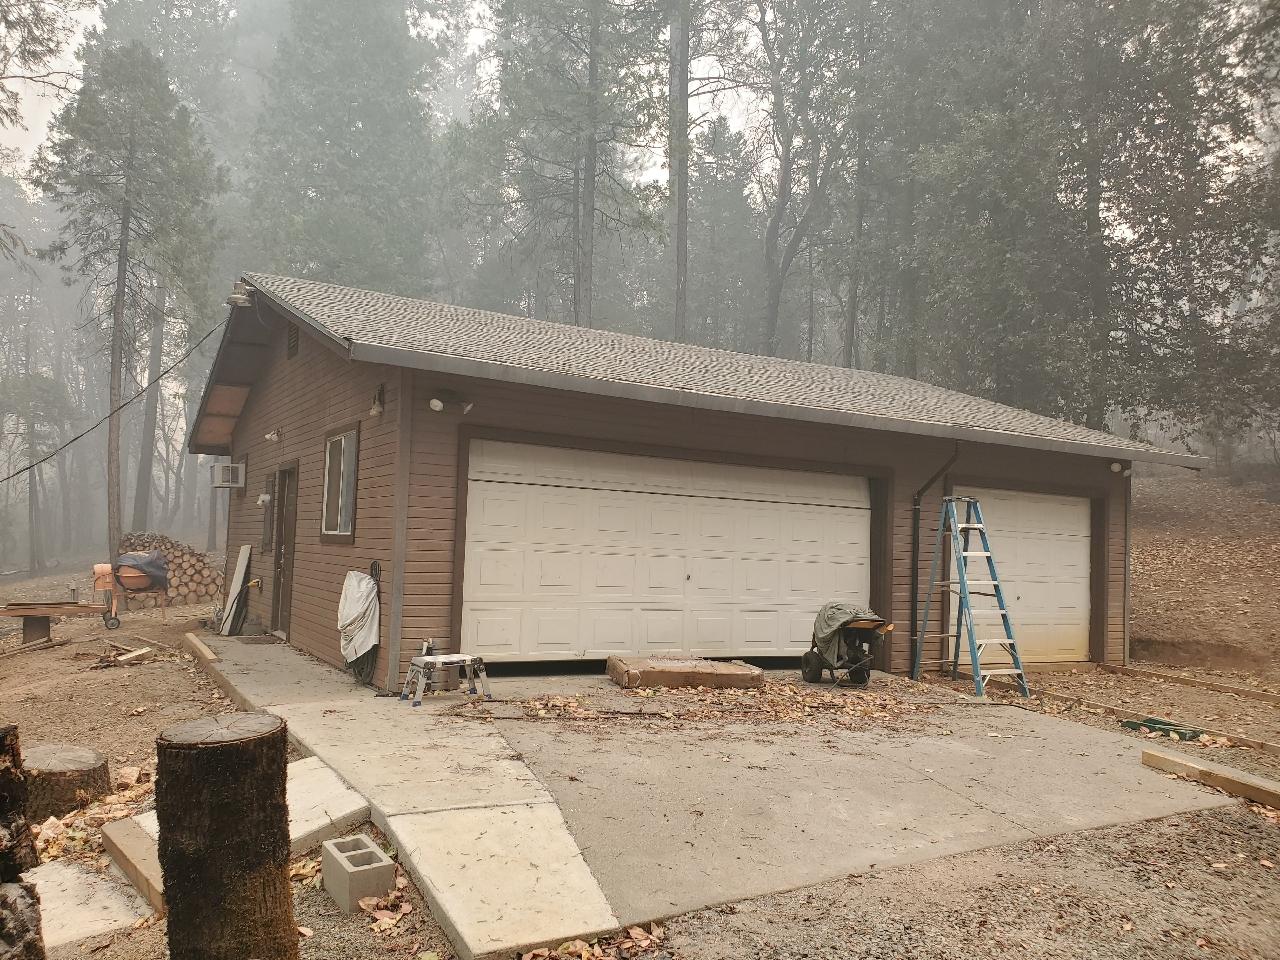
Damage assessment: affected